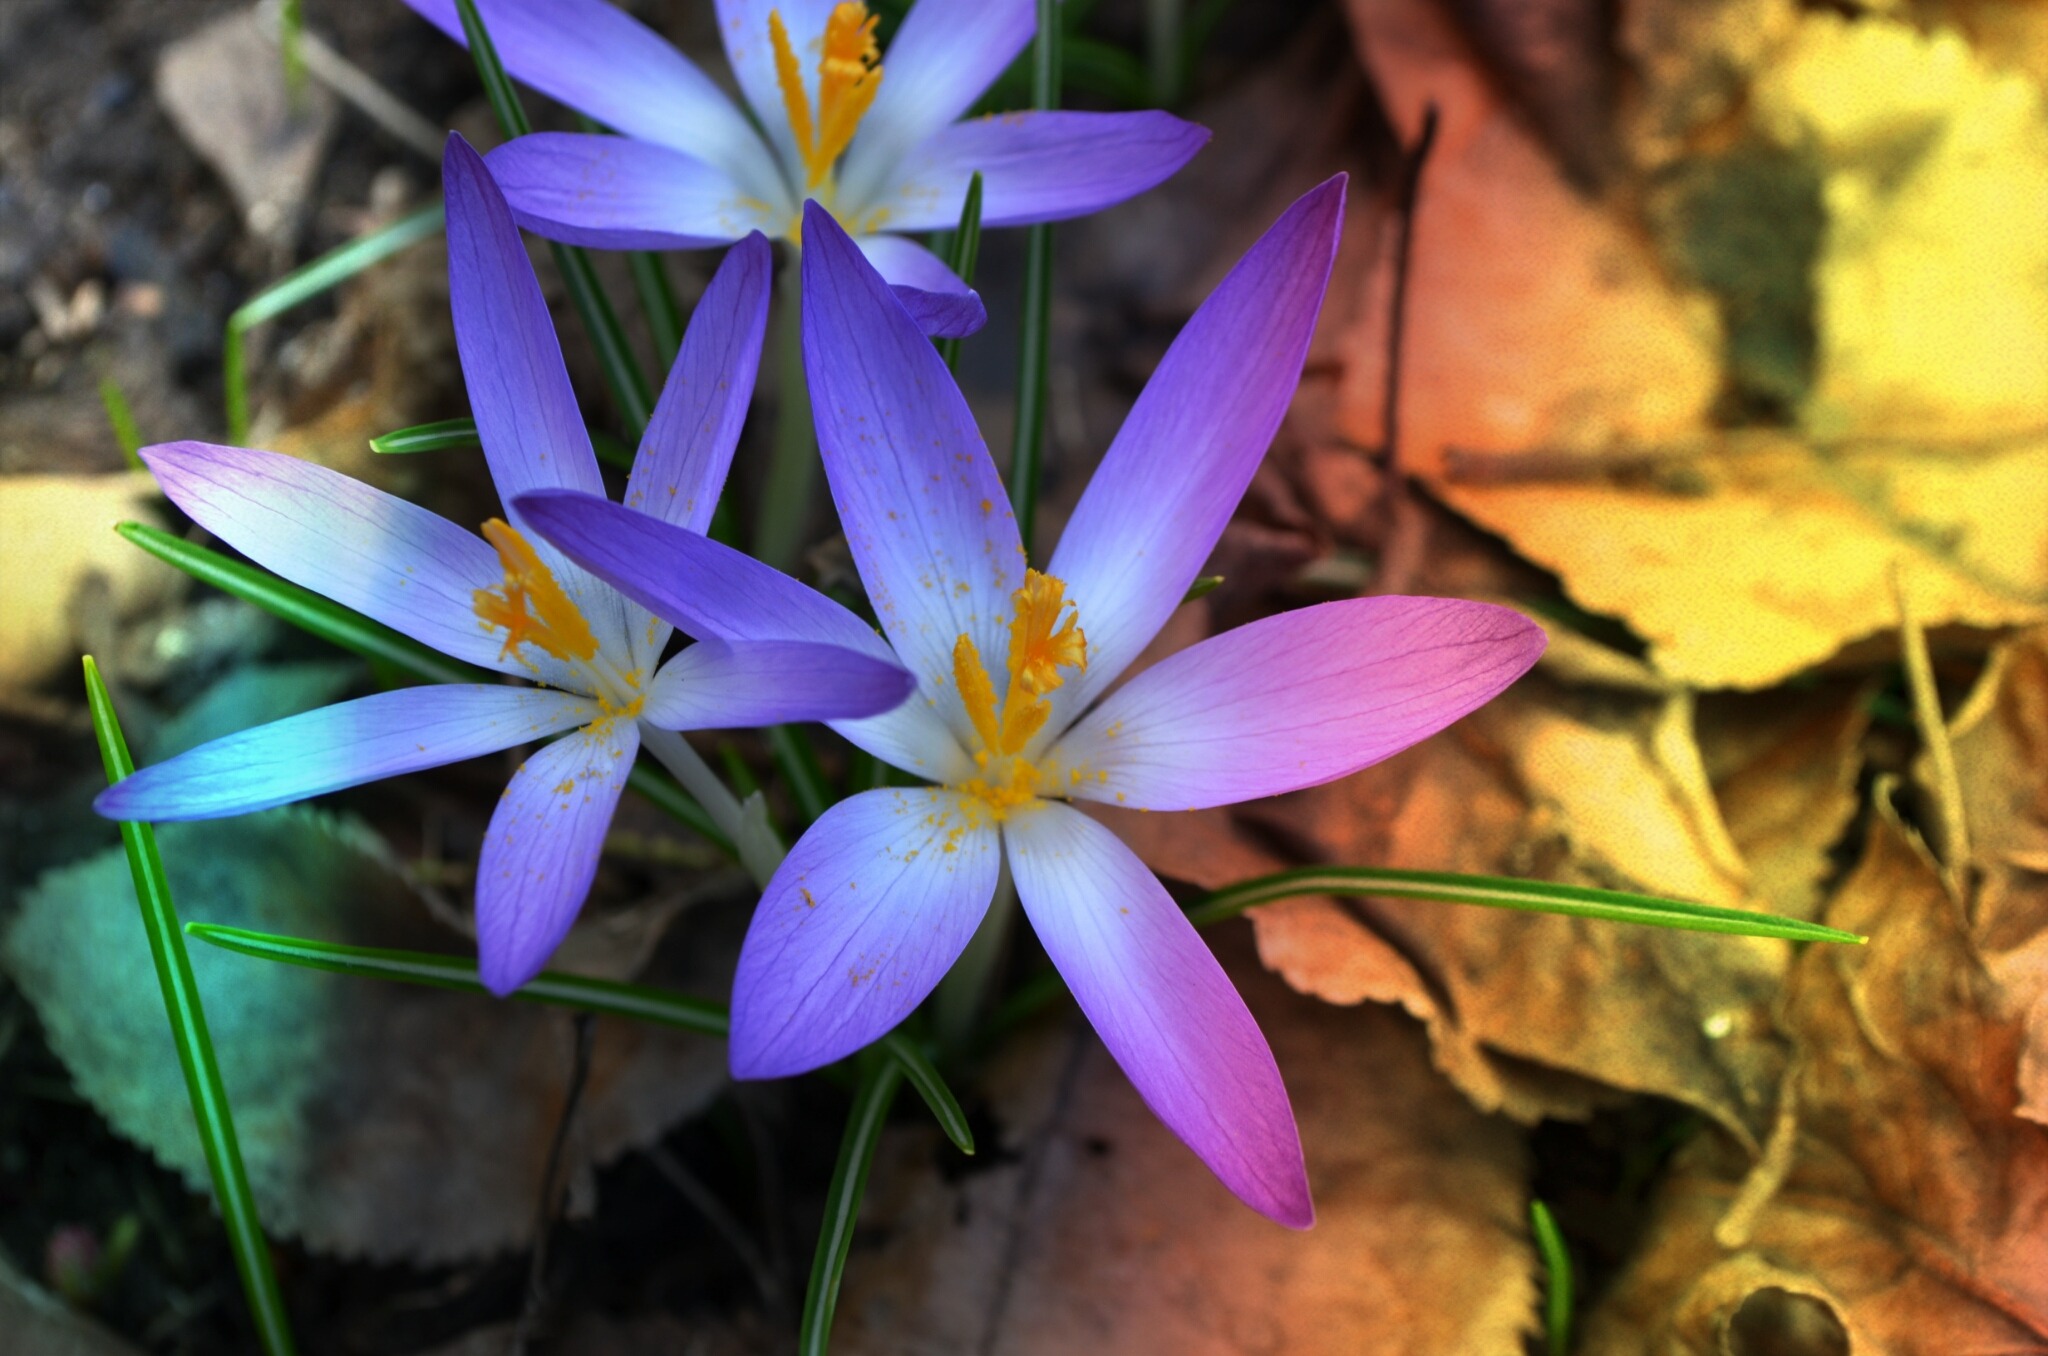
nature, blossom, plant, leaf, flower, purple, petal, bloom, spring, macro, botany, blue, garden, close, flora, wildflower, flowers, close up, leaves, bright, germany, beautiful, crocus, spring flowers, macro photography, flowering plant, land plant